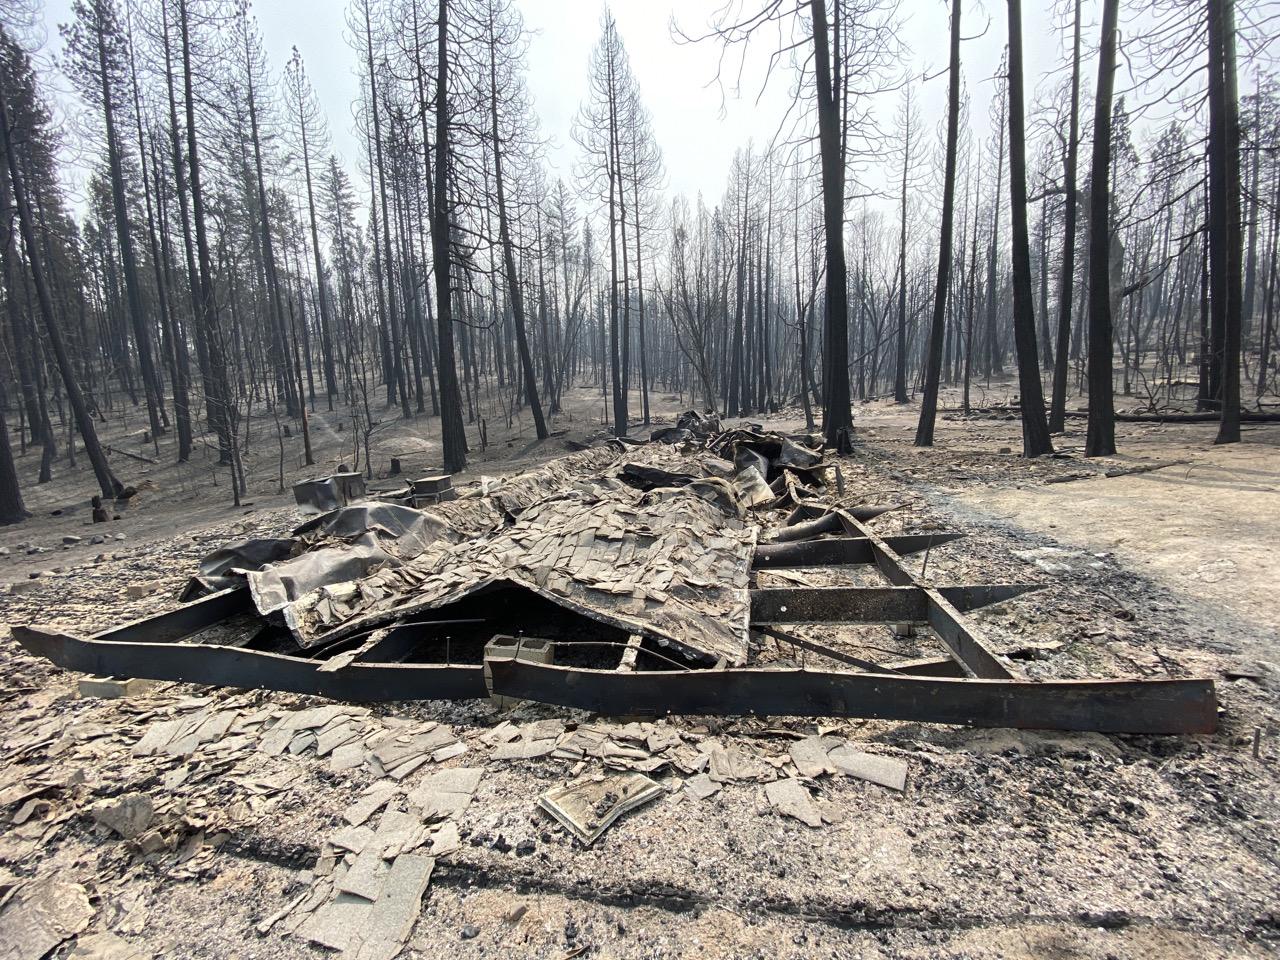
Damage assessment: destroyed